Delta Center

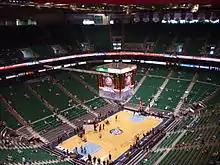
Interior arena bowl in May 2007, before a Jazz conference finals game against the San Antonio Spurs.

The arena was originally imagined as a 20,000-seat home for the Utah Jazz and Salt Lake Golden Eagles to replace the since-demolished Salt Palace arena, which had 12,616 seats. Under the leadership and private financing of Utah businessman Larry H. Miller, ground was broken on May 22, 1990, and it was completed on October 4, 1991, in time for late-October basketball games, at a cost of 93 million ( in dollars).